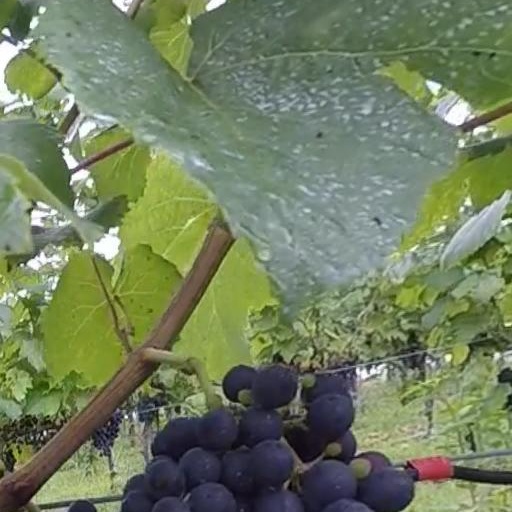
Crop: grape